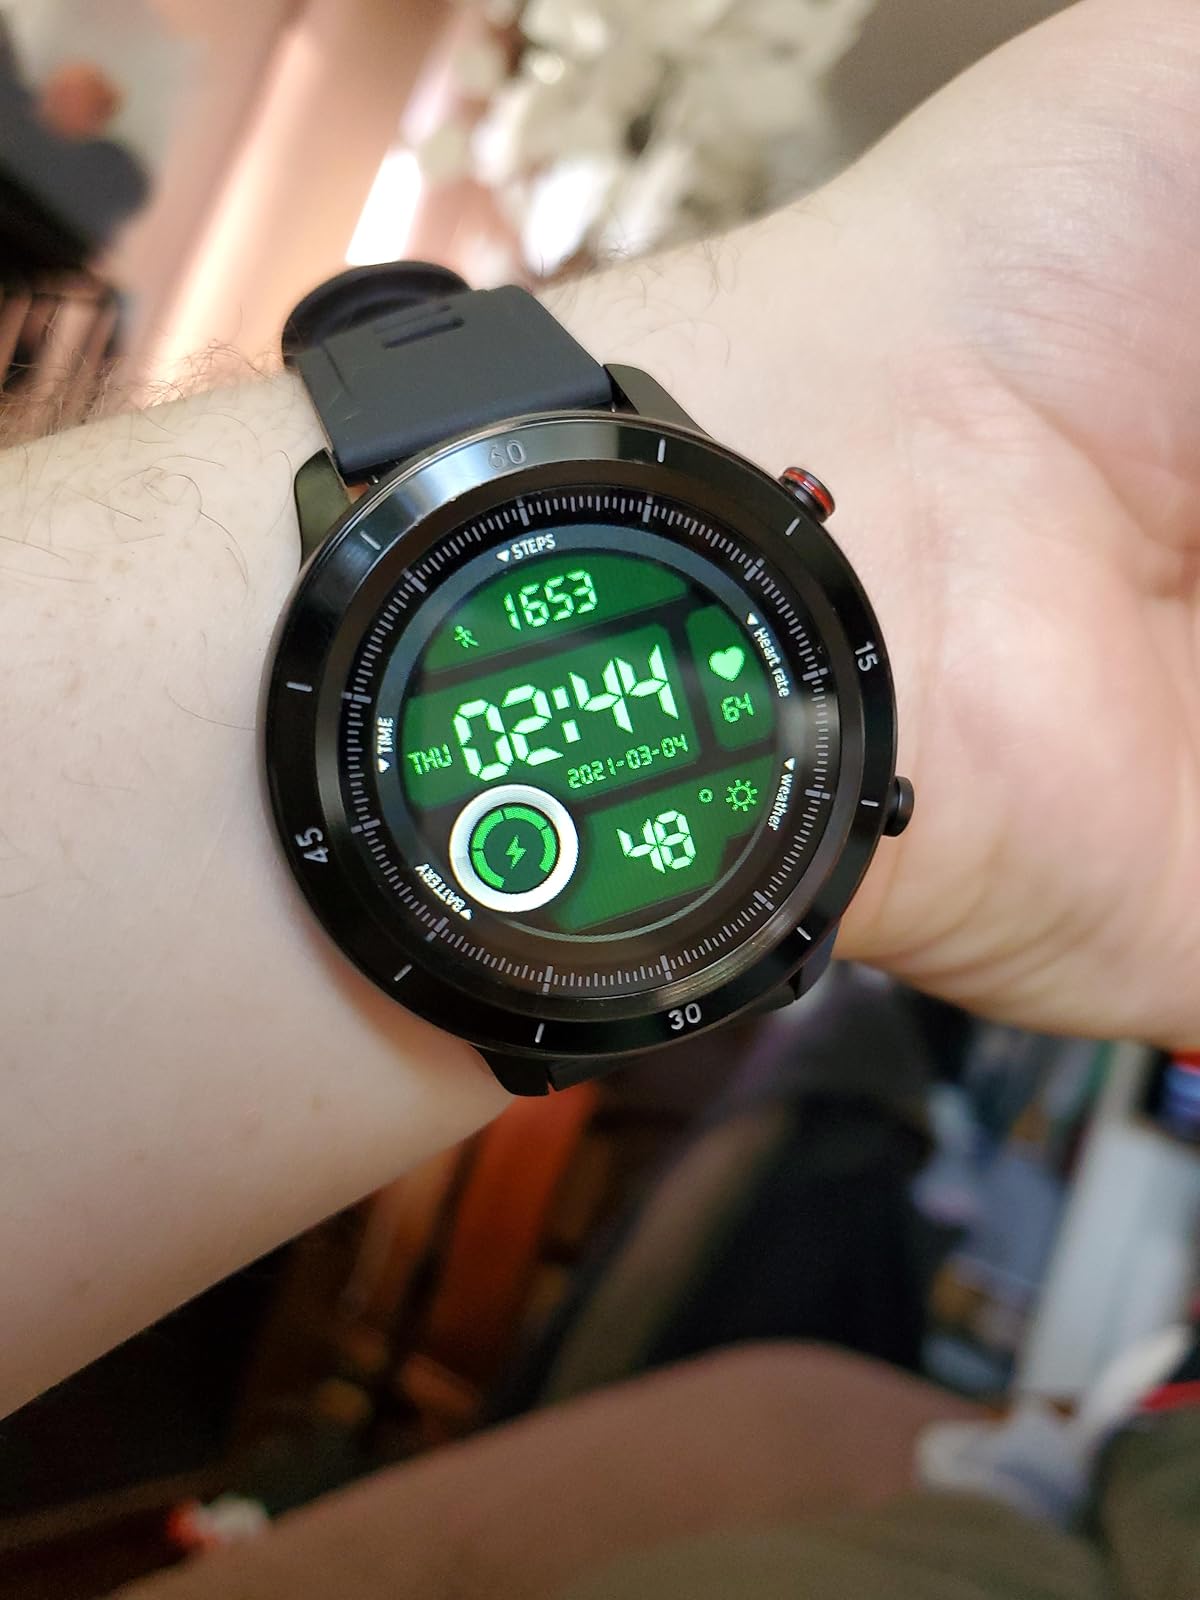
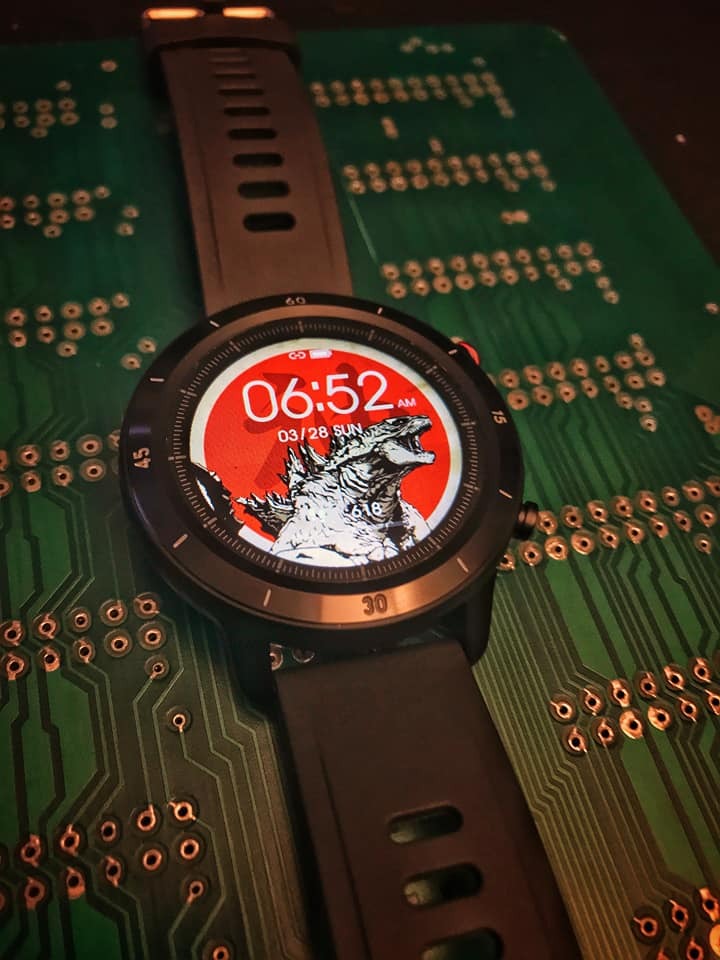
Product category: smartwatch
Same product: yes